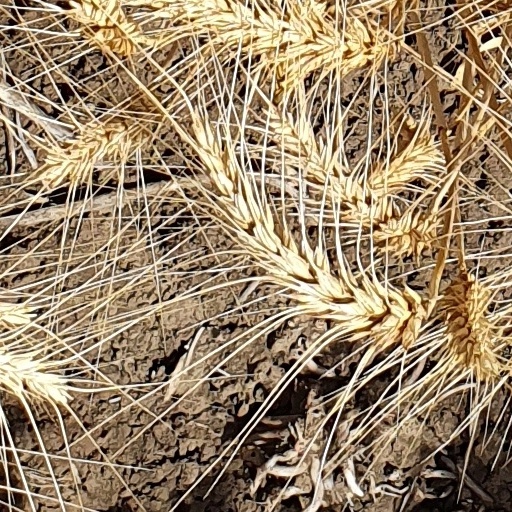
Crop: wheat